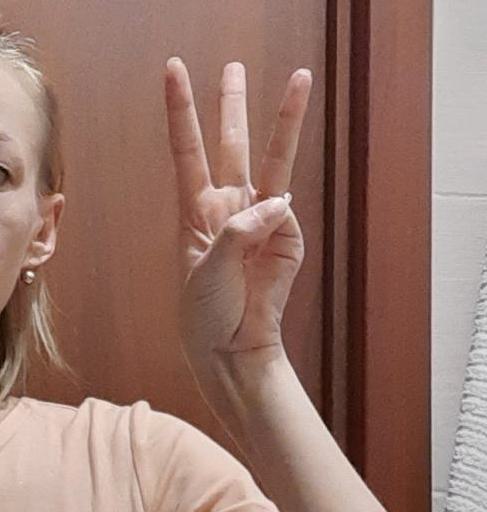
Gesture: three